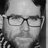
Emotion: neutral